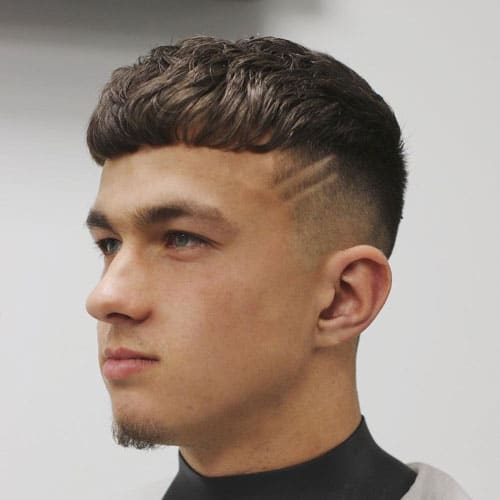
Gender: men